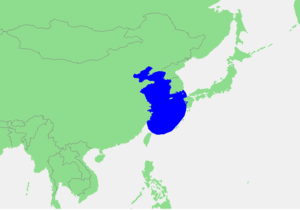
Østkinesiske Hav
Østkinesiske hav markeret med mørkeblå på kortet
Det Østkinesiske Hav er et bihav til Stillehavet og ligger mellem Folkerepublikken Kina, Korea, Japan og den selvstyrende ø Taiwan. Det Gule Hav er en del af det Østkinesiske Hav.